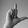
ASL letter: L